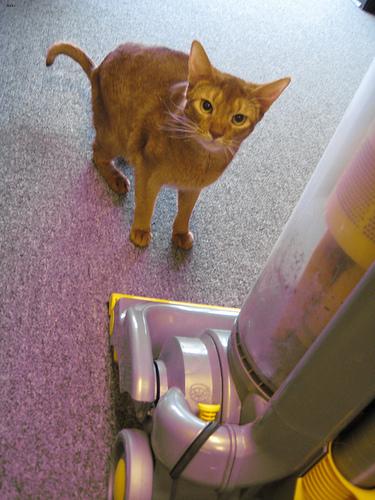
Breed: Abyssinian